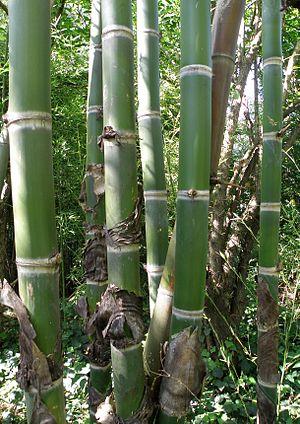
Guadua chacoensis est une espèce de plantes monocotylédones de la famille des Poaceae, sous-famille des Bambusoideae, originaire des régions tropicales d'Amérique du Sud. Ce sont des bambous vivaces, rhizomateux, cespiteux, épineux, de grande taille, dont les chaumes dressés, penchés au sommet, peuvent atteindre 10 à 20 mètres de haut et 15 mm de diamètre.